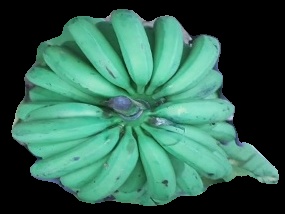
Variety: pachbale
Grade: grade2